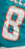
Number: 8